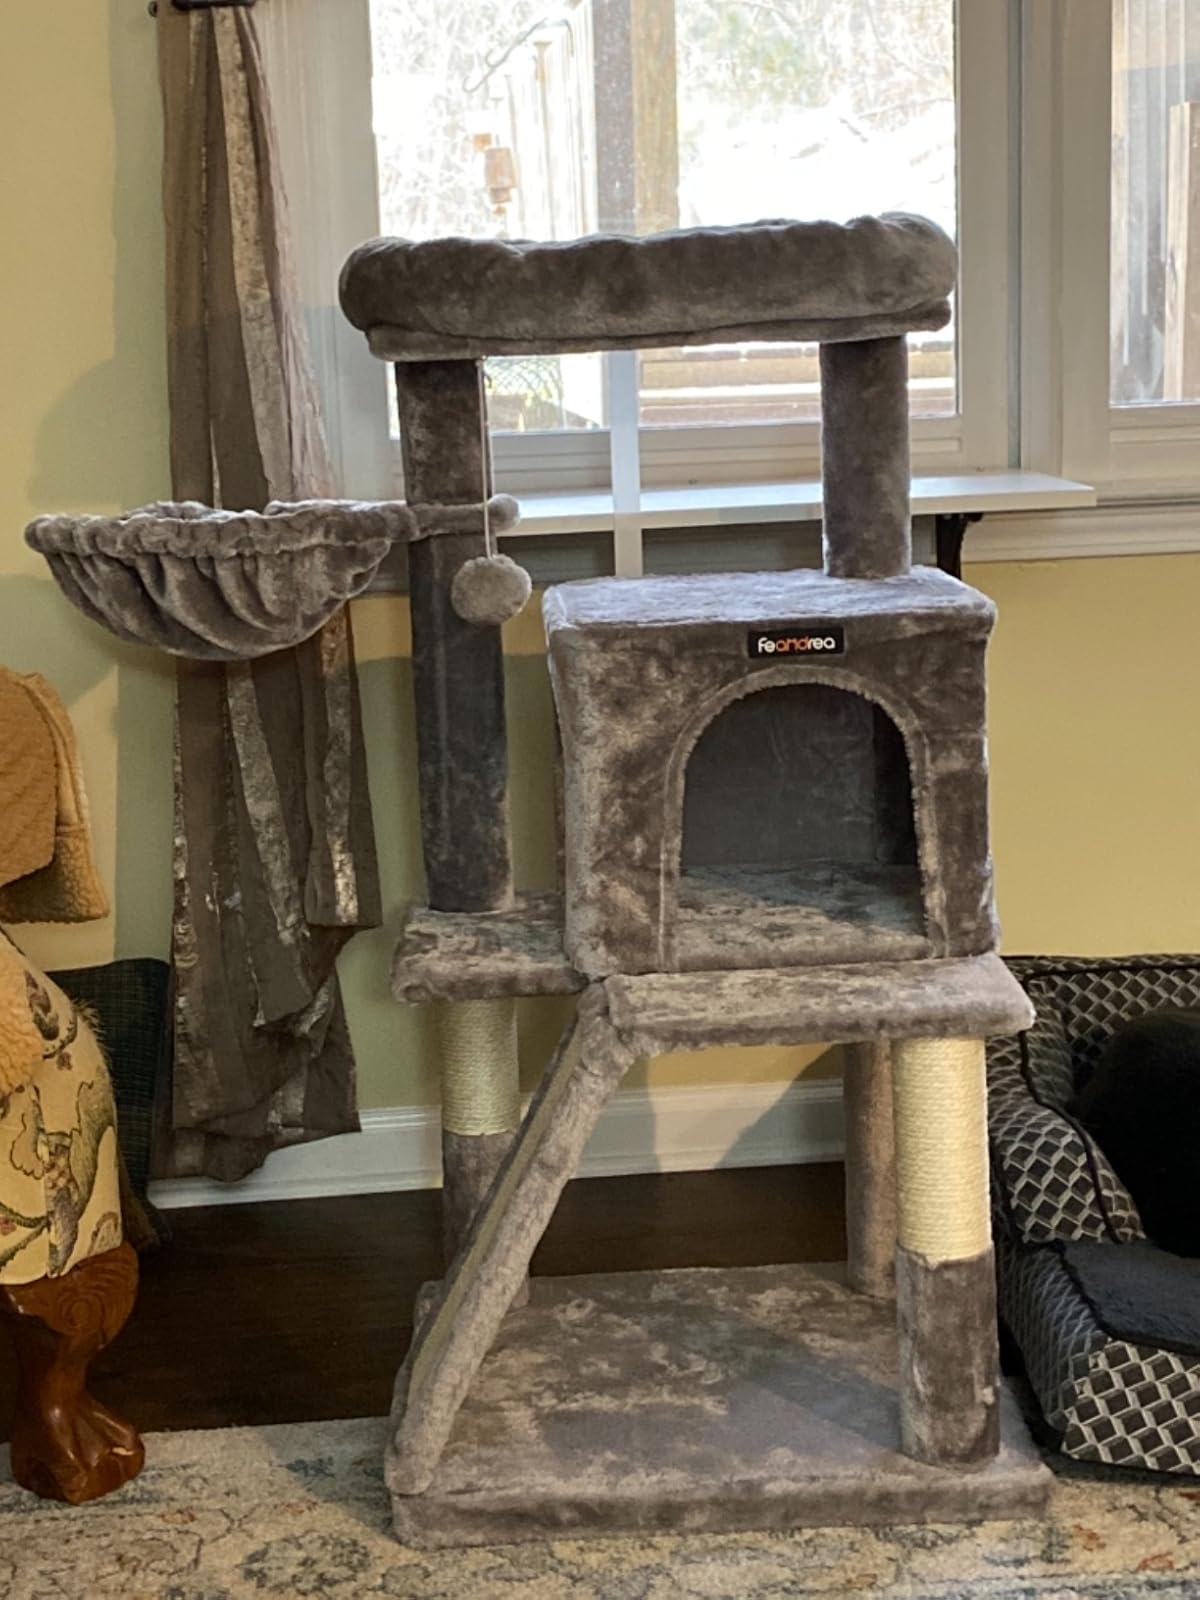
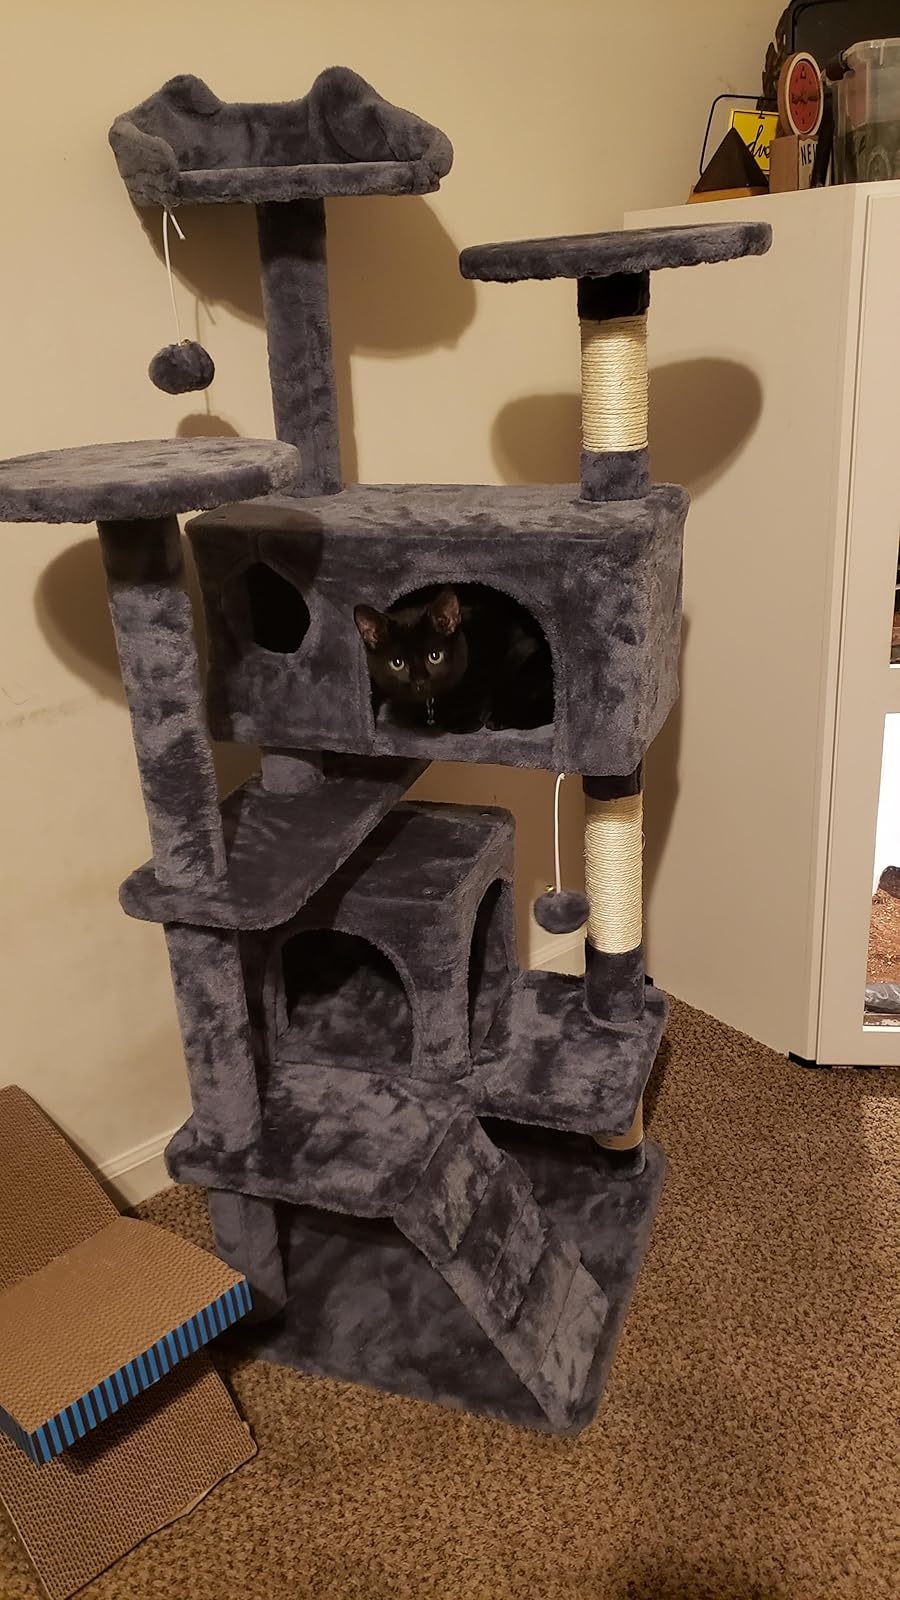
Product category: items_cat tree
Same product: no